Stephen Decatur

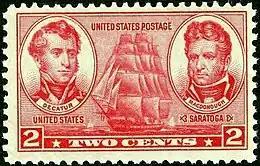

Decatur's life and distinguished service in the U.S. Navy came to an early end when in 1820 Barron challenged Decatur to a duel, related in part to comments Decatur had made over Barron's conduct in the "Chesapeake"–"Leopard" affair of 1807. Because of Barron's loss of "Chesapeake" to the British he faced a court-martial and was barred from command for a term of five years. Decatur had served on the court-martial that had found Barron guilty of "unpreparedness". Barron had just returned to the United States from Copenhagen after being away for six years and was seeking reinstatement. He was met with much criticism among fellow naval officers, among whom Decatur was one of the most outspoken. Decatur, who was now on the board of naval commissioners, strongly opposed Barron's reinstatement and was notably critical about the prospect in communications with other naval officers and government officials. As a result, Barron became embittered towards Decatur and challenged him to a duel. Barron's challenge to Decatur occurred during a period when duels between officers were so common that it was creating a shortage of experienced men, forcing the Department of the Navy to threaten to discharge those who attempted to pursue the practice.